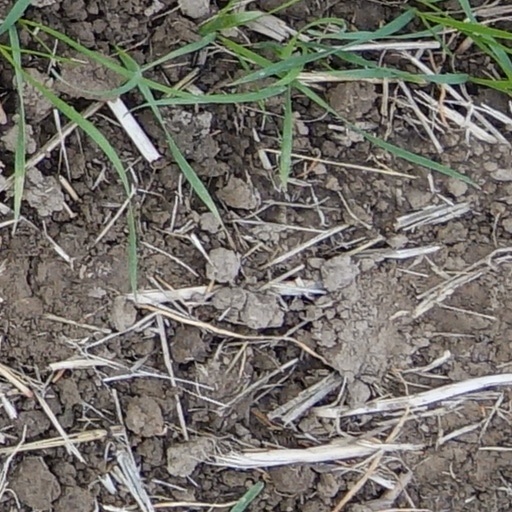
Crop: wheat